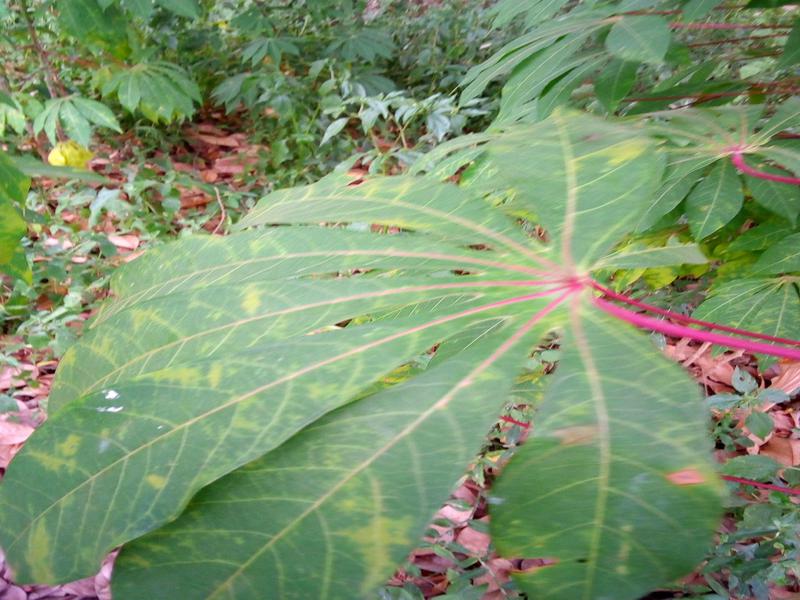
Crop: cassava
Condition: brown_streak_disease